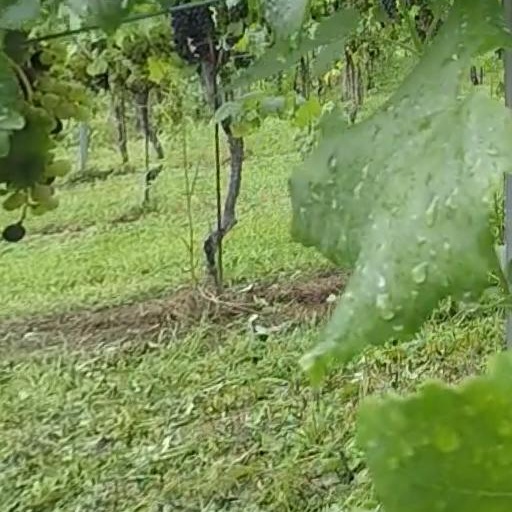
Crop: grape